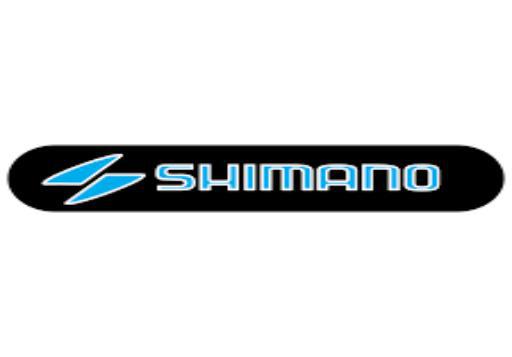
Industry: Others